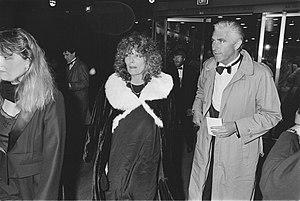
Jacob Marinus Bakker, connu sous son d'artiste de Marco Bakker, né à Beverwijk le 8 février 1938, est un chanteur d'opéra et présentateur de radio néerlandais.